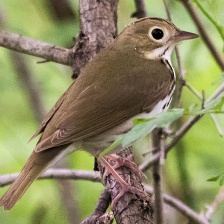
Species: OVENBIRD
Scientific name: SEIURUS AUROCAPILLA